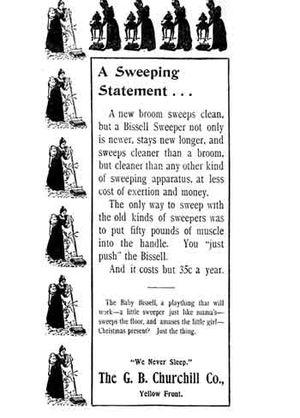
Claude Clarence Hopkins fut l'un des pionniers de la publicité moderne et concepteur-rédacteur de génie. Il était persuadé que la publicité n'existait que pour vendre quelque chose et que ses effets devaient être mesurables pour justifier les résultats qu'elle produit.